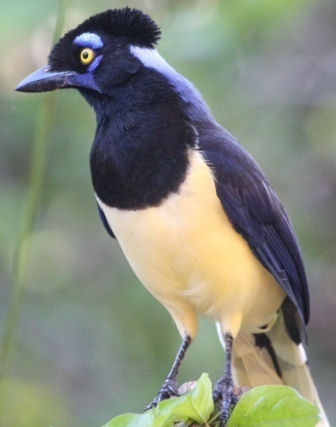
Species: PLUSH CRESTED JAY
Scientific name: CYANOCORAX CHRYSOPS
ImageNet parent category: jay